Sree Krishna Swami Temple, Thodupuzha

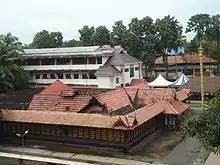
The main shrine of the complex

The origin of the temple is associated with many myths which date backs to the ancient era. Popular myths has it that once a wandering Brahmin who was on a pilgrimage to the various temples reached here and got a divine vision of Lord Krishna. After getting the vision of Krishna, he purified his body in the nearby river (Thodupuzhayar) and offered "Nivedyam" to the deity by lighting a lamp. This was on the day of "Chothi" in the Malayalam month of Meenam. This incident is commonly believed to be the prime reason for the temple's origin. Later, the raja of Keezhmalanadu constructed a shrine for the deity and consecrated an idol. At present, the famous "Chothioottu" feast is conducted in the temple which offers food free of cost to the pilgrims who arrives here. The temple is now under the administration of board of trustees.